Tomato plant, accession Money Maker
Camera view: vertical (180 deg); turntable rotation: 0 degrees
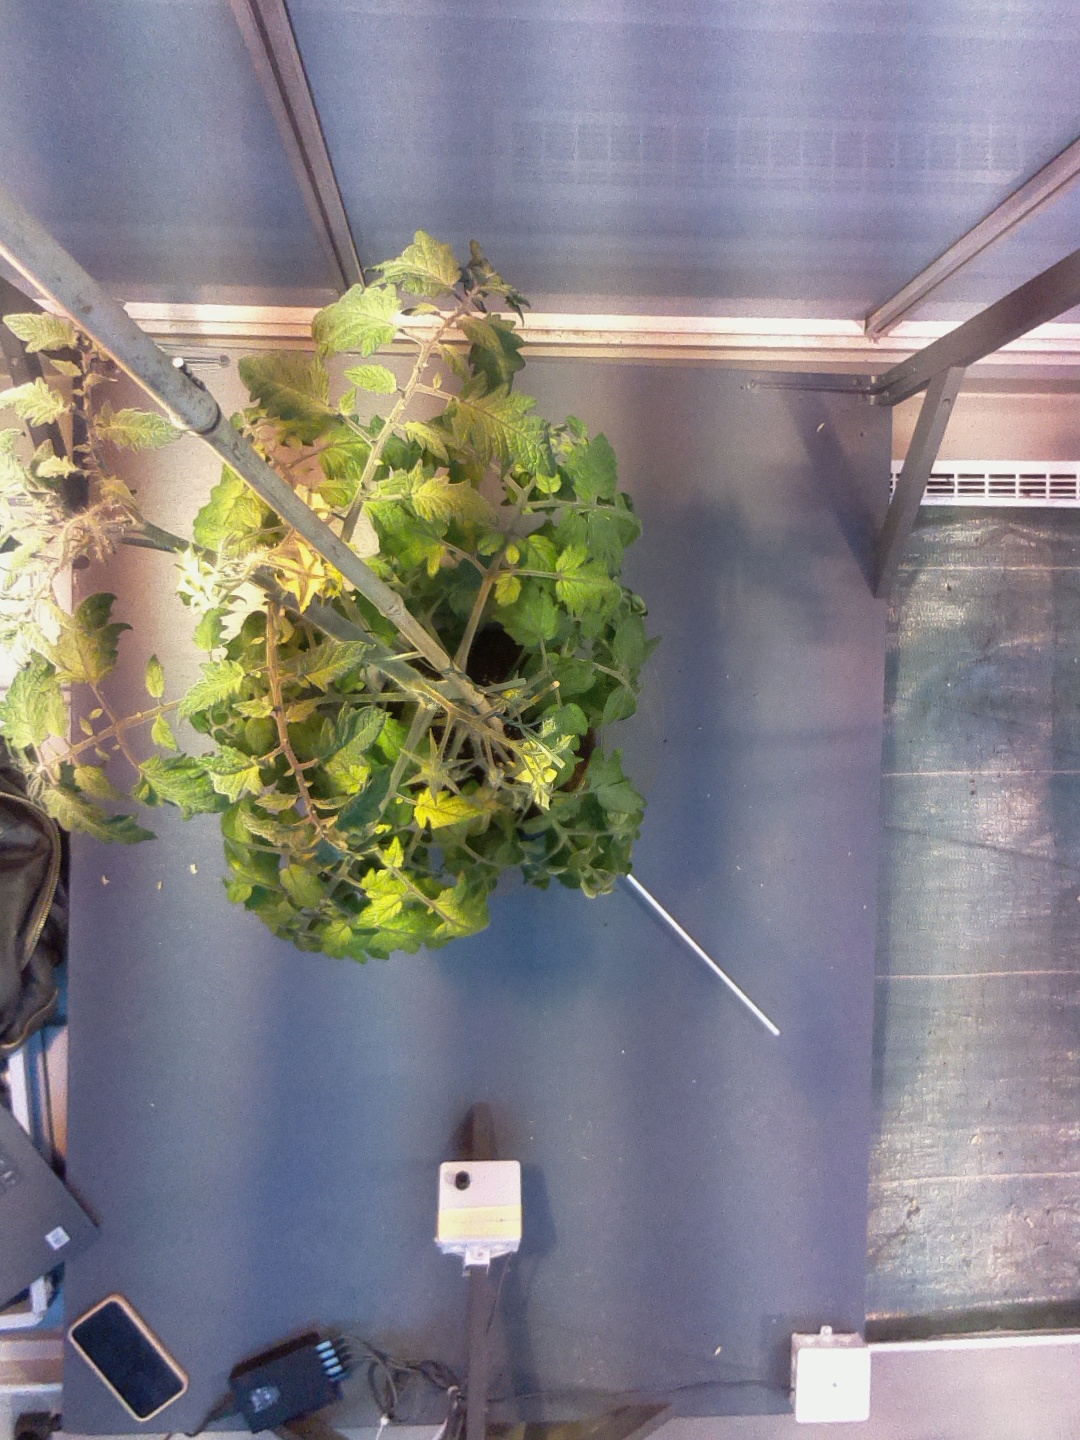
BBCH growth stage 70: Fruits at the main stem or branches visibles